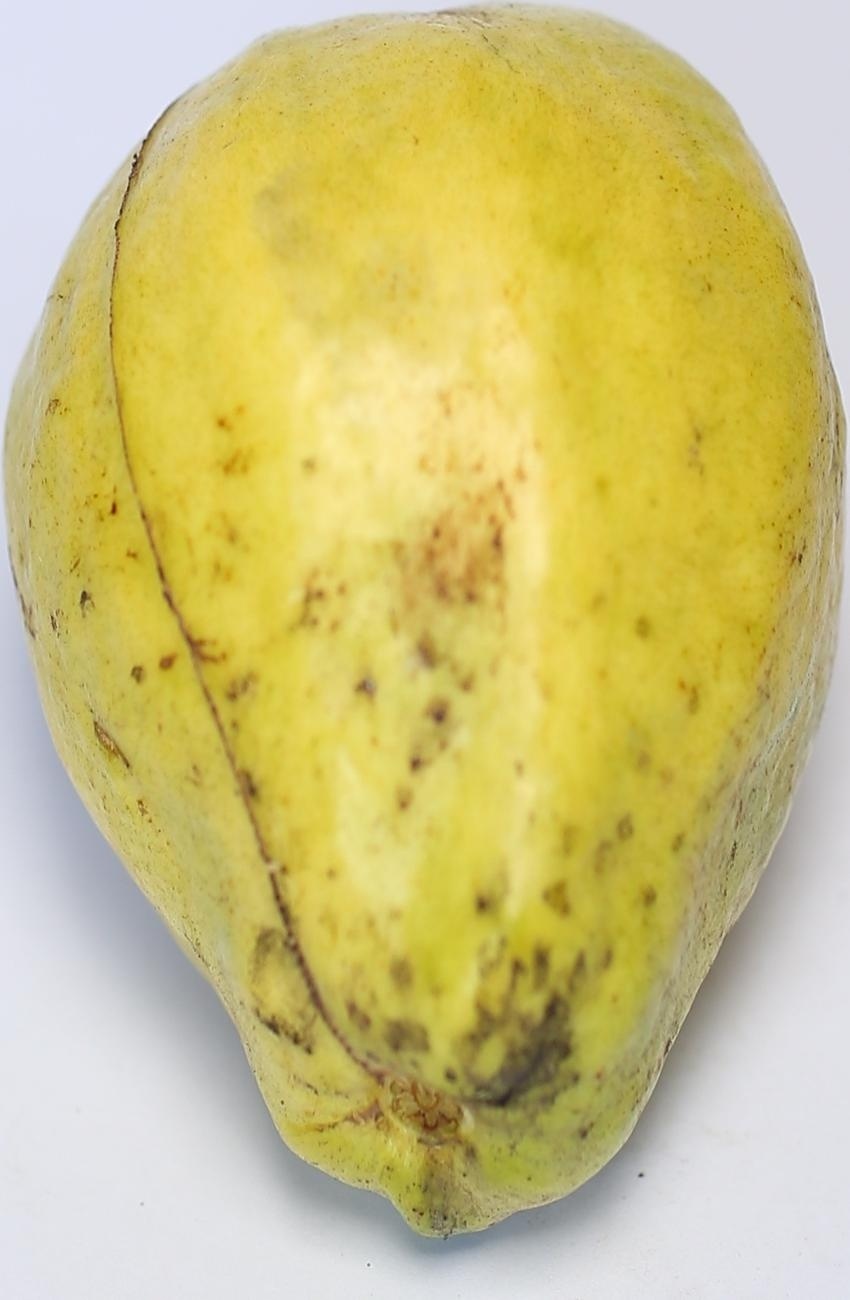
Maturity: mature-green
Variety: thadhrami